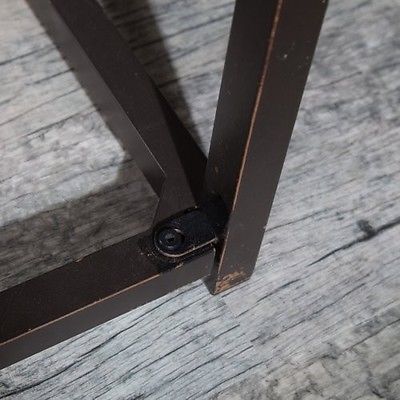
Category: table